Insurrection of 31 May – 2 June 1793

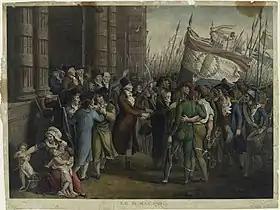
The uprising of the Parisian sans-culottes from 31 May to 2 June 1793. The scene takes place in front of the Deputies Chamber in the Tuileries. The depiction shows Marie-Jean Hérault de Séchelles and Pierre Victurnien Vergniaud.

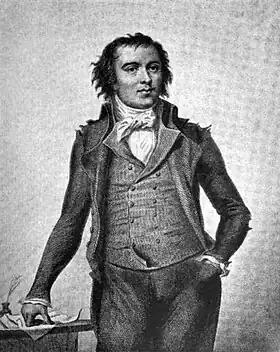
Pierre Vergniaud

At 6 a.m., the delegates of the 33 sections, led by Dobsen, fired the alarm-gun, presented themselves at the "Hôtel de Ville", showed the full powers with which the members had invested them, and suppressed the Commune, whose members had retired to the adjourning room. The revolutionary delegates provisionally reinstated the Commune in its functions, dissolved the general council of the Commune, and immediately reconstituted it, requiring members to take a new oath. Mayor Jean-Nicolas Pache was dismissed or refused. They ordered the arrest of Pierre Henri Hélène Marie Lebrun-Tondu, Etienne Clavière and Jean-Marie Roland.